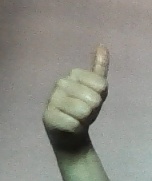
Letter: aleff